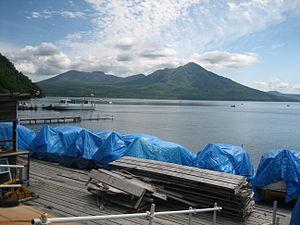
Le mont Tarumae est un stratovolcan andésitique actif avec dôme de lave situé dans le parc national de Shikotsu-Tōya en Hokkaidō au Japon. Culminant à 1 041 m d'altitude sur les rives du lac Shikotsu, un lac de caldeira, il se trouve sur le territoire des villes de Tomakomai et Chitose.